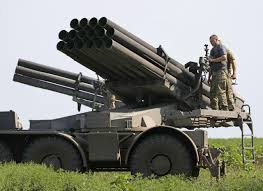
Label: Self Propelled Artillery